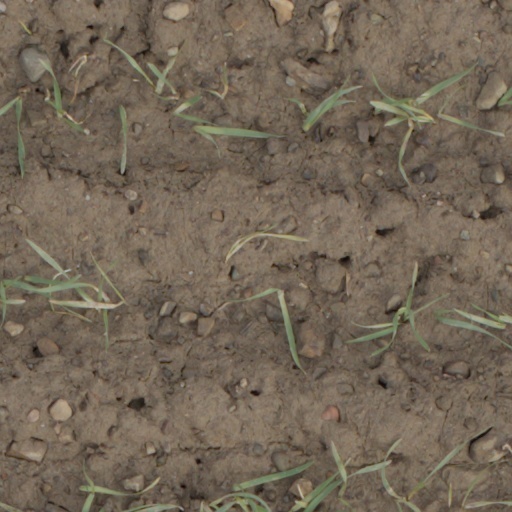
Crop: wheat